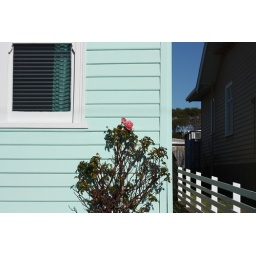
I love these pretty winter roses against the green house